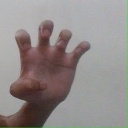
अक्षर: झ